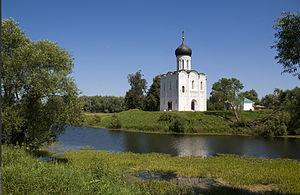
L’architecture russe s’enracine dans la culture matérielle de l'état slave des Rus' de Kiev. À la chute du royaume de Kiev, l’histoire de l'architecture russe s’est poursuivie dans les principautés de Vladimir-Souzdal, de Novgorod, puis dans les États successifs du tsarat de Russie, de l’Empire russe, et de l’Union soviétique, jusqu'à l'actuelle fédération de Russie.